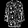
Label: Shirt